West Lancashire Coastal Plain

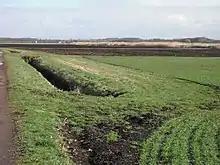
Countryside near Martin Mere

The terrain is mostly glacial in origin. The area has been inhabited since Neolithic times, though large areas would have been marshy and contained Martin Mere.